Regencies on behalf of Isabella II

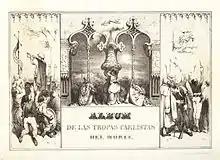
Album of the Carlist troops of the North.

Queen Isabella II of Spain (10 October 1830 – 9 April 1904) was barely three years of age when her father, King Ferdinand VII, died on 29 September 1833. The years of her minority were marked first by the regency of her mother, Maria Christina of the Two Sicilies, and then under General Baldomero Espartero, covering almost the first ten years of her reign, until 23 July 1843, when Isabella was declared to be of age.